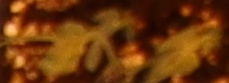
Label: Field Pea